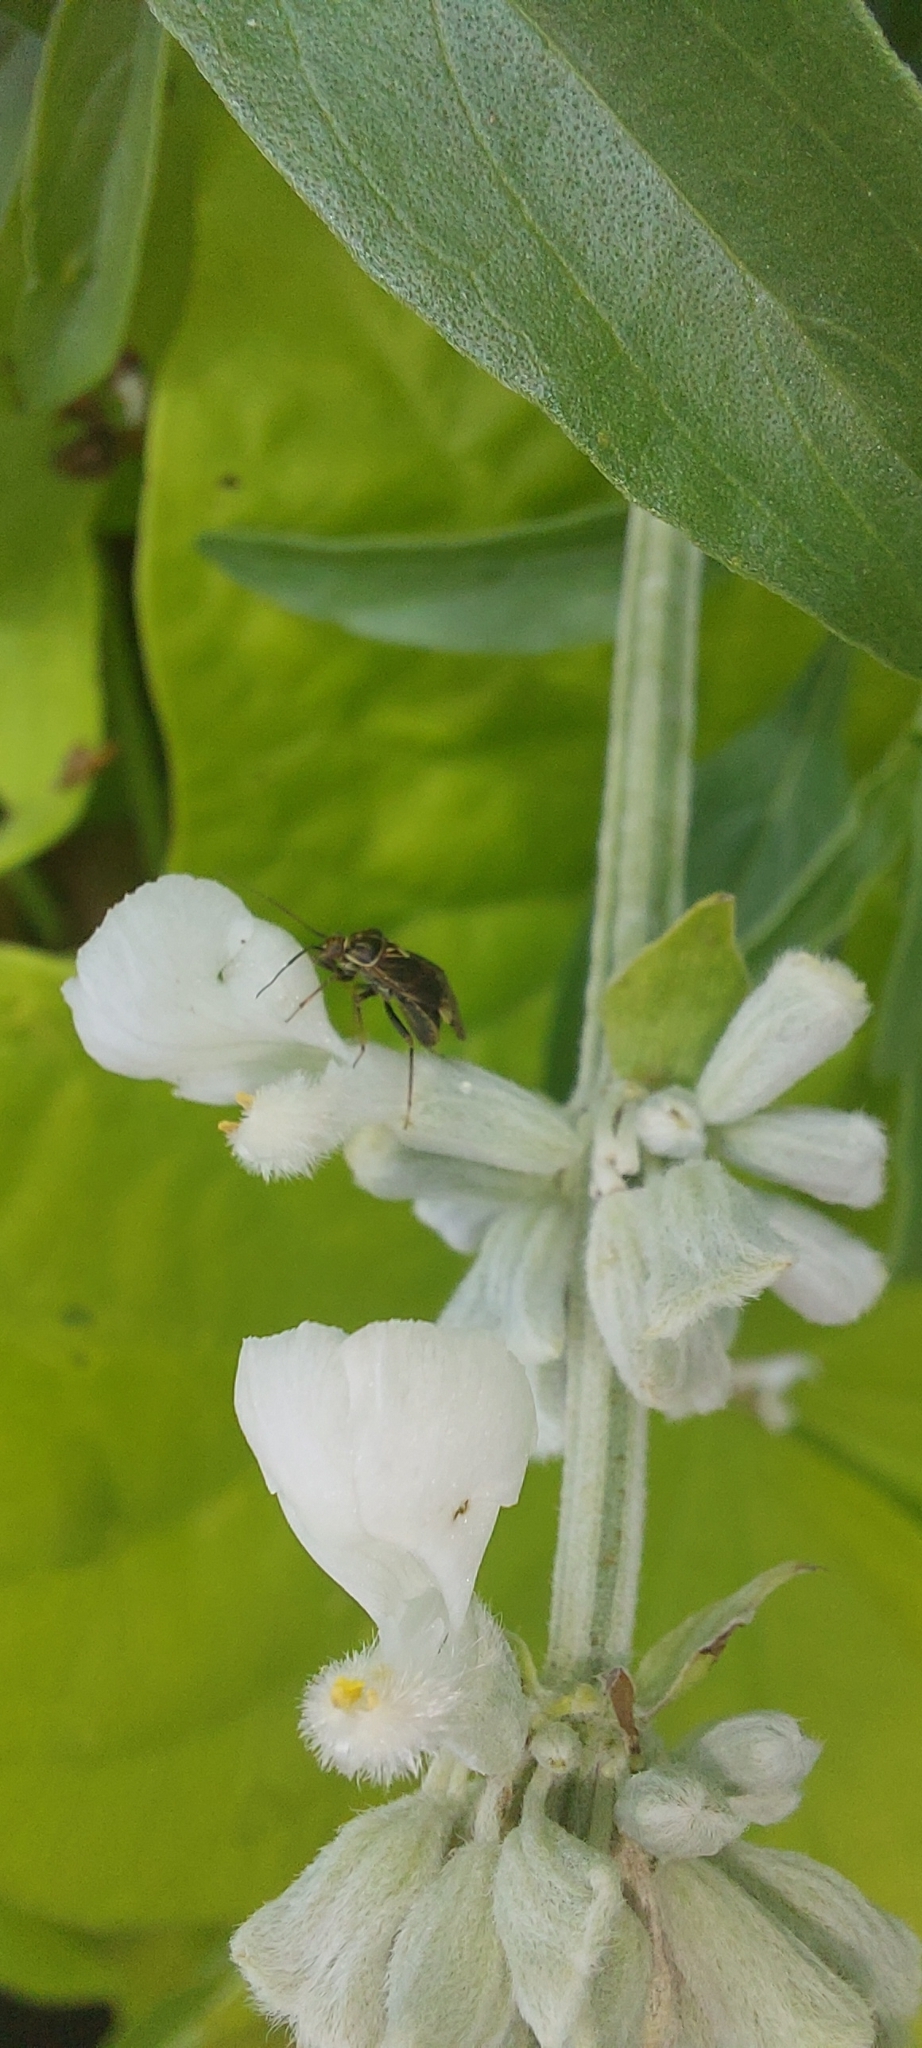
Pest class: lygus_bug